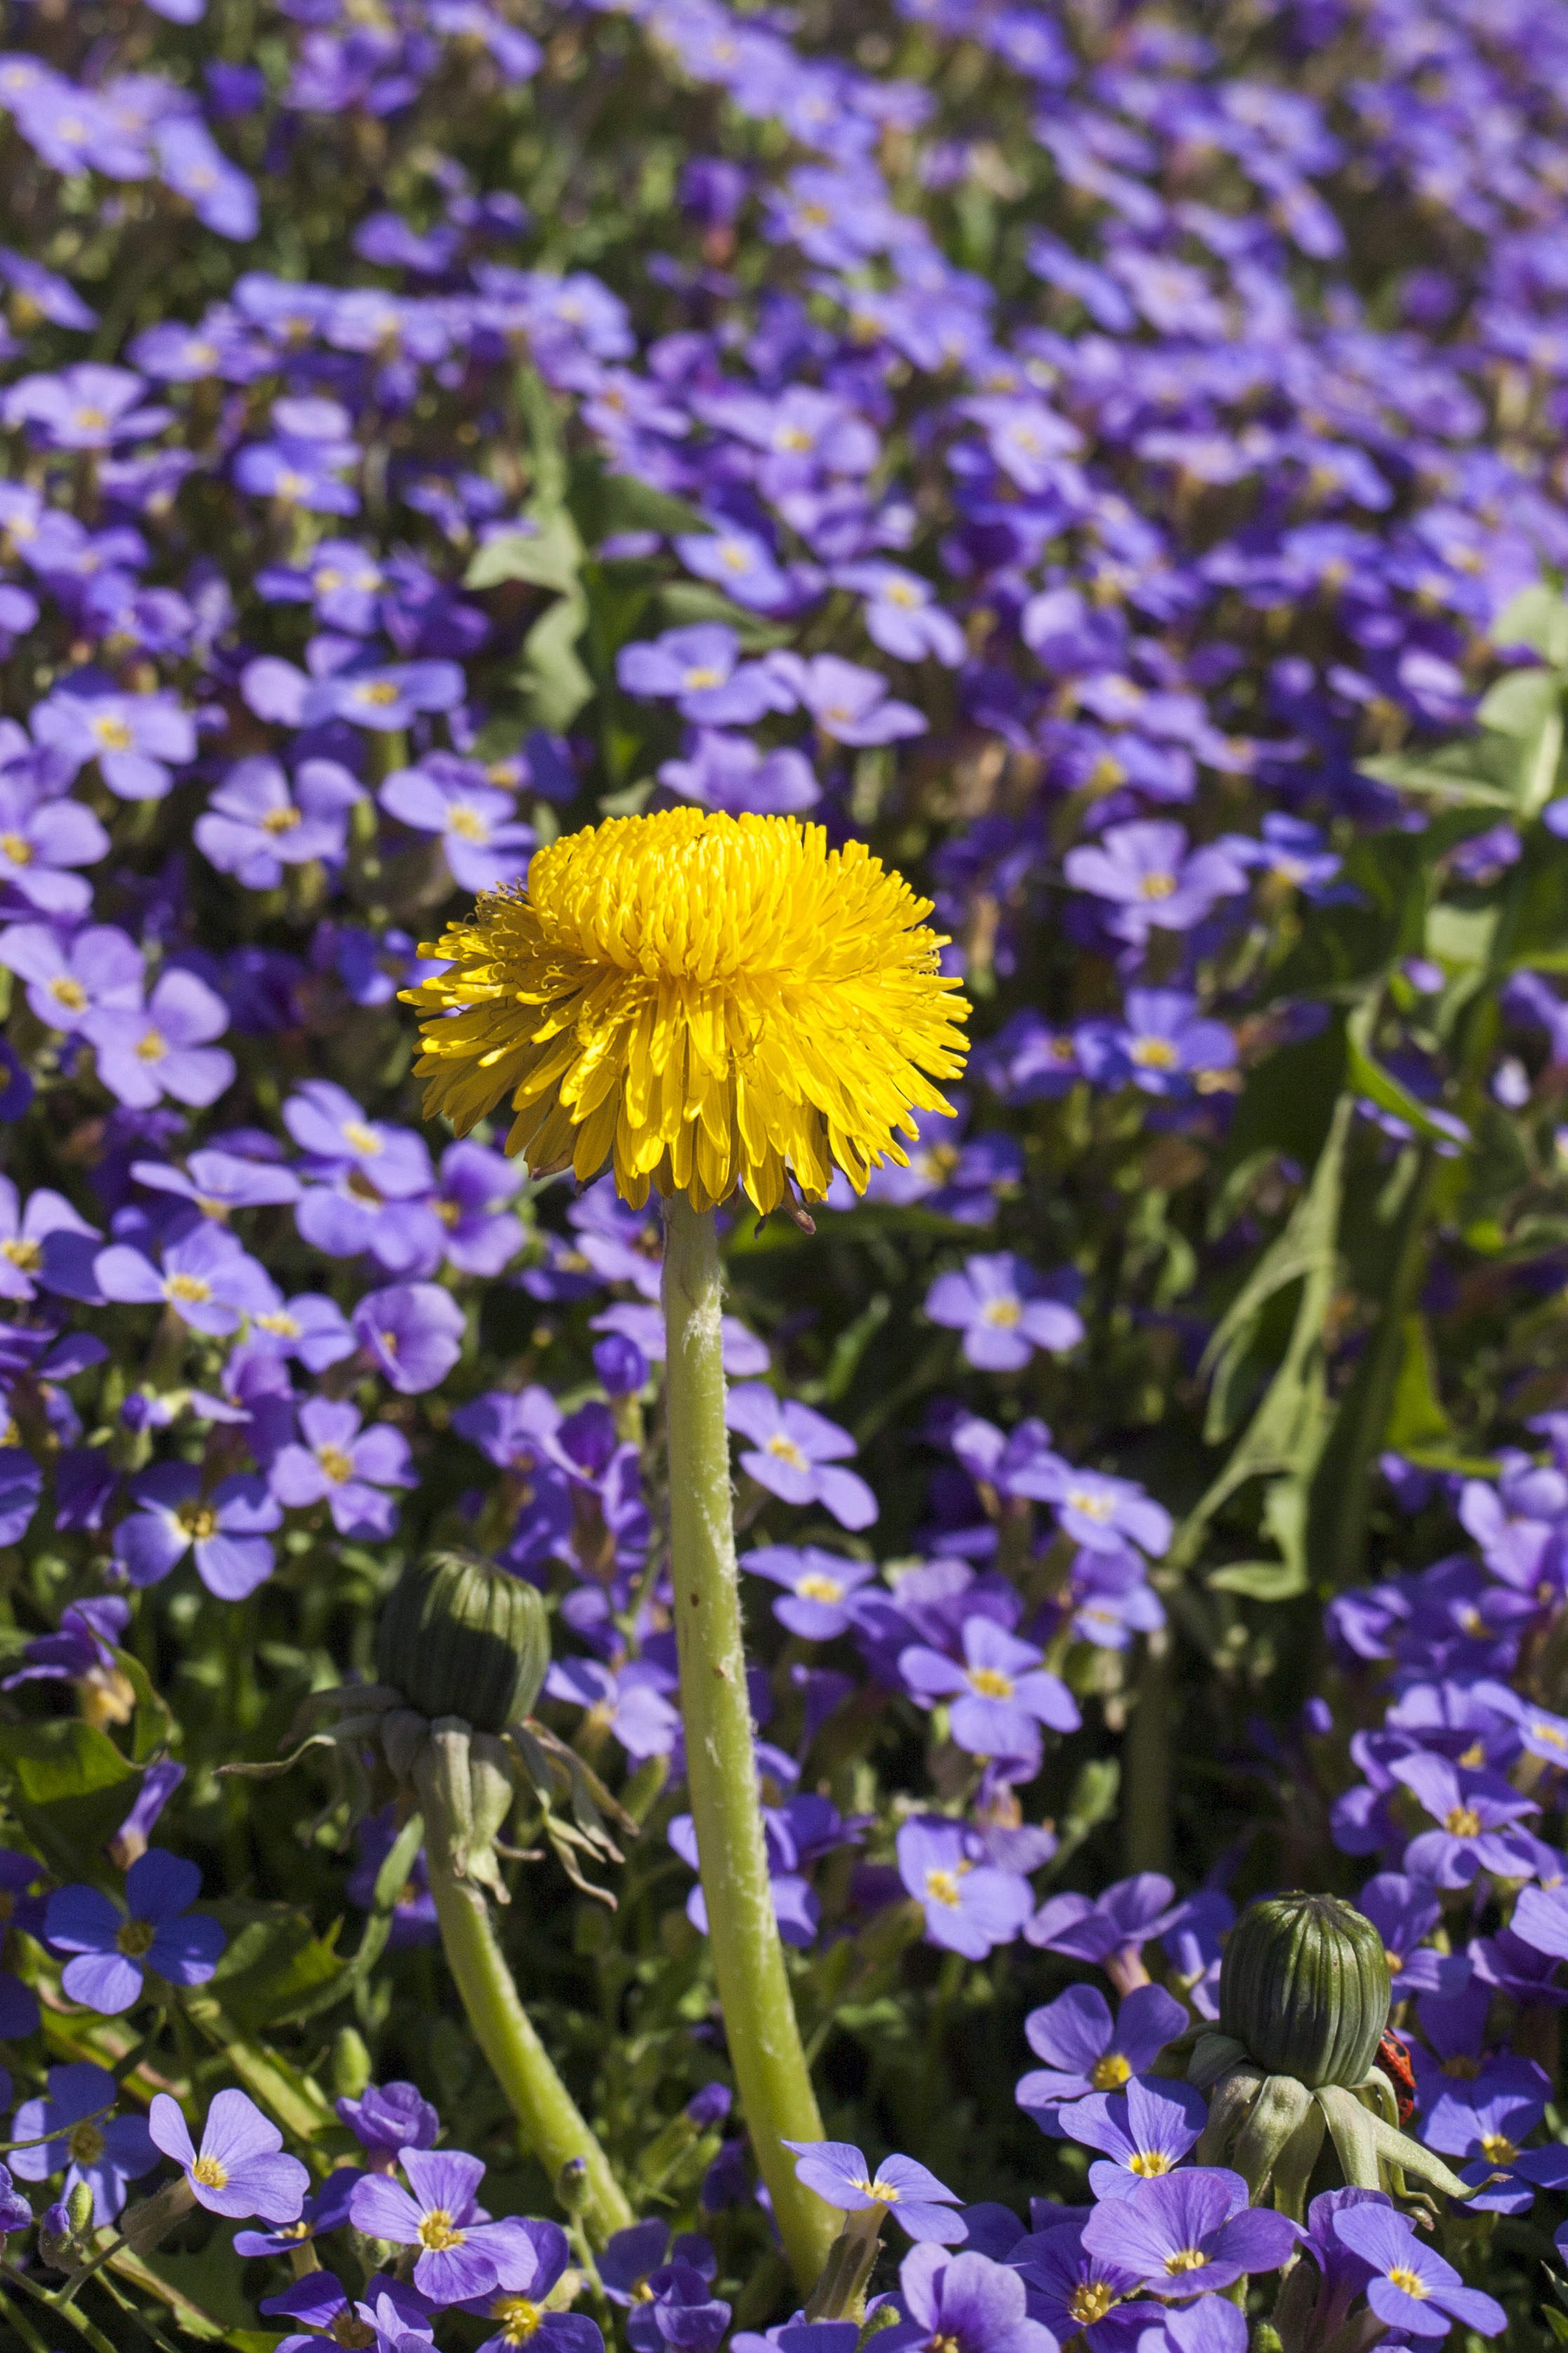
nature, blossom, plant, field, meadow, dandelion, prairie, flower, bloom, spring, herb, botany, close, flora, wildflower, flowers, purple flowers, petals, flower meadow, macro photography, flowering plant, daisy family, yellow flowered leaf, annual plant, land plant, english lavender